James Wolffe

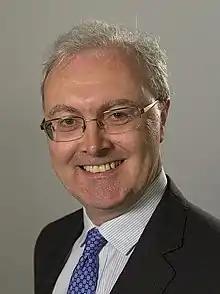
Official portrait, 2016

Walter James Wolffe (born 20 December 1962) is a Scottish advocate who served as Lord Advocate from 2016 to 2021. He previously served as Dean of the Faculty of Advocates from 2014 to 2016, and Vice-Dean of the Faculty of Advocates from 2013 to 2014.